Eggs and Bacon Bay

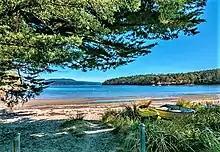
Eggs and Bacon Bay Beach, the community's main feature

Eggs and Bacon Bay is a community in Tasmania within the local government area of Huon Valley. It is approximately from the state capital Hobart and from the nearest township of Cygnet. Eggs and Bacon Bay covers an area of 1.24 square kilometres, and had a population of 124 residents at the 2021 census.